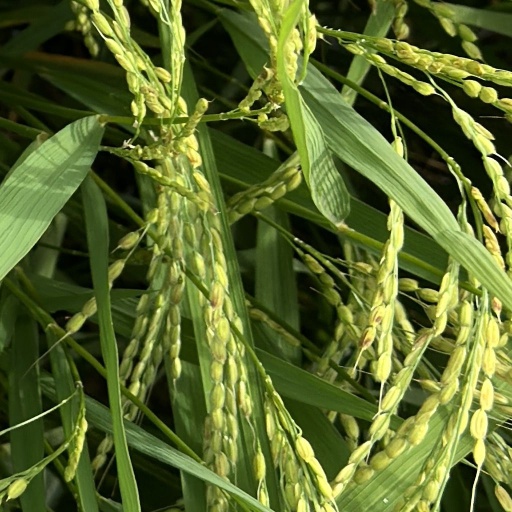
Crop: rice